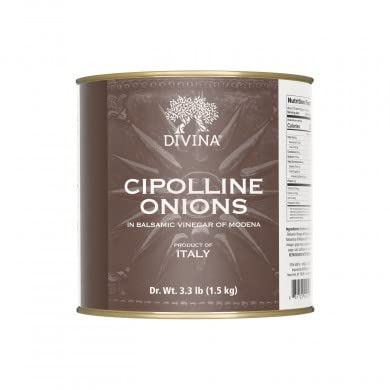
Item Name: Divina Cipolline Onions in Balsamic Vinegar of Modena
Bullet Point 1: In Balsamic Vinegar of Modena
Bullet Point 2: Dairy Free
Bullet Point 3: Gluten Free
Bullet Point 4: NON-GMO
Bullet Point 5: Vegan
Bullet Point 6: Vegetarian
Product Description: Petite and sweet, these Borettane varietal onions from the Po River Valley in Italy will have you munching with delight. We love these balsamic-marinated sweet and tart onions skewered with veggies and grilled or chopped into a bubbly mac and cheese.
Value: 52.8
Unit: Ounce

Price: 56.2